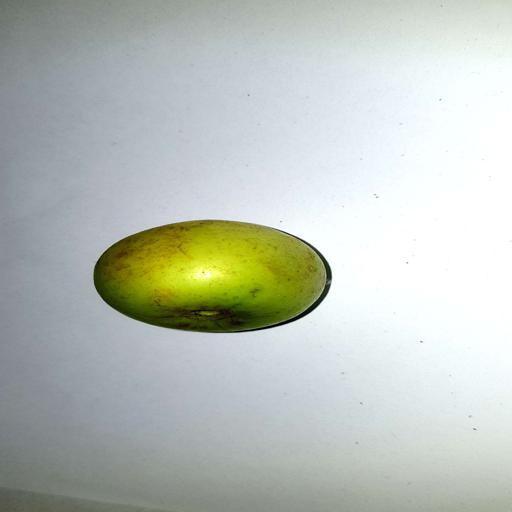
Label: healthy